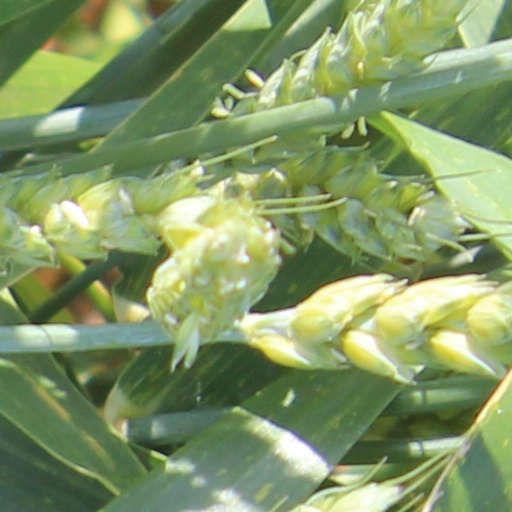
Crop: wheat